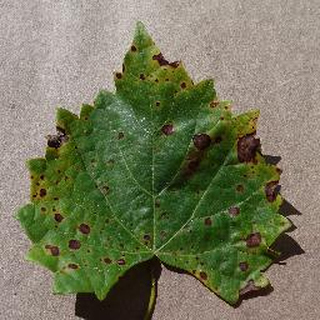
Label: grape_black_rot